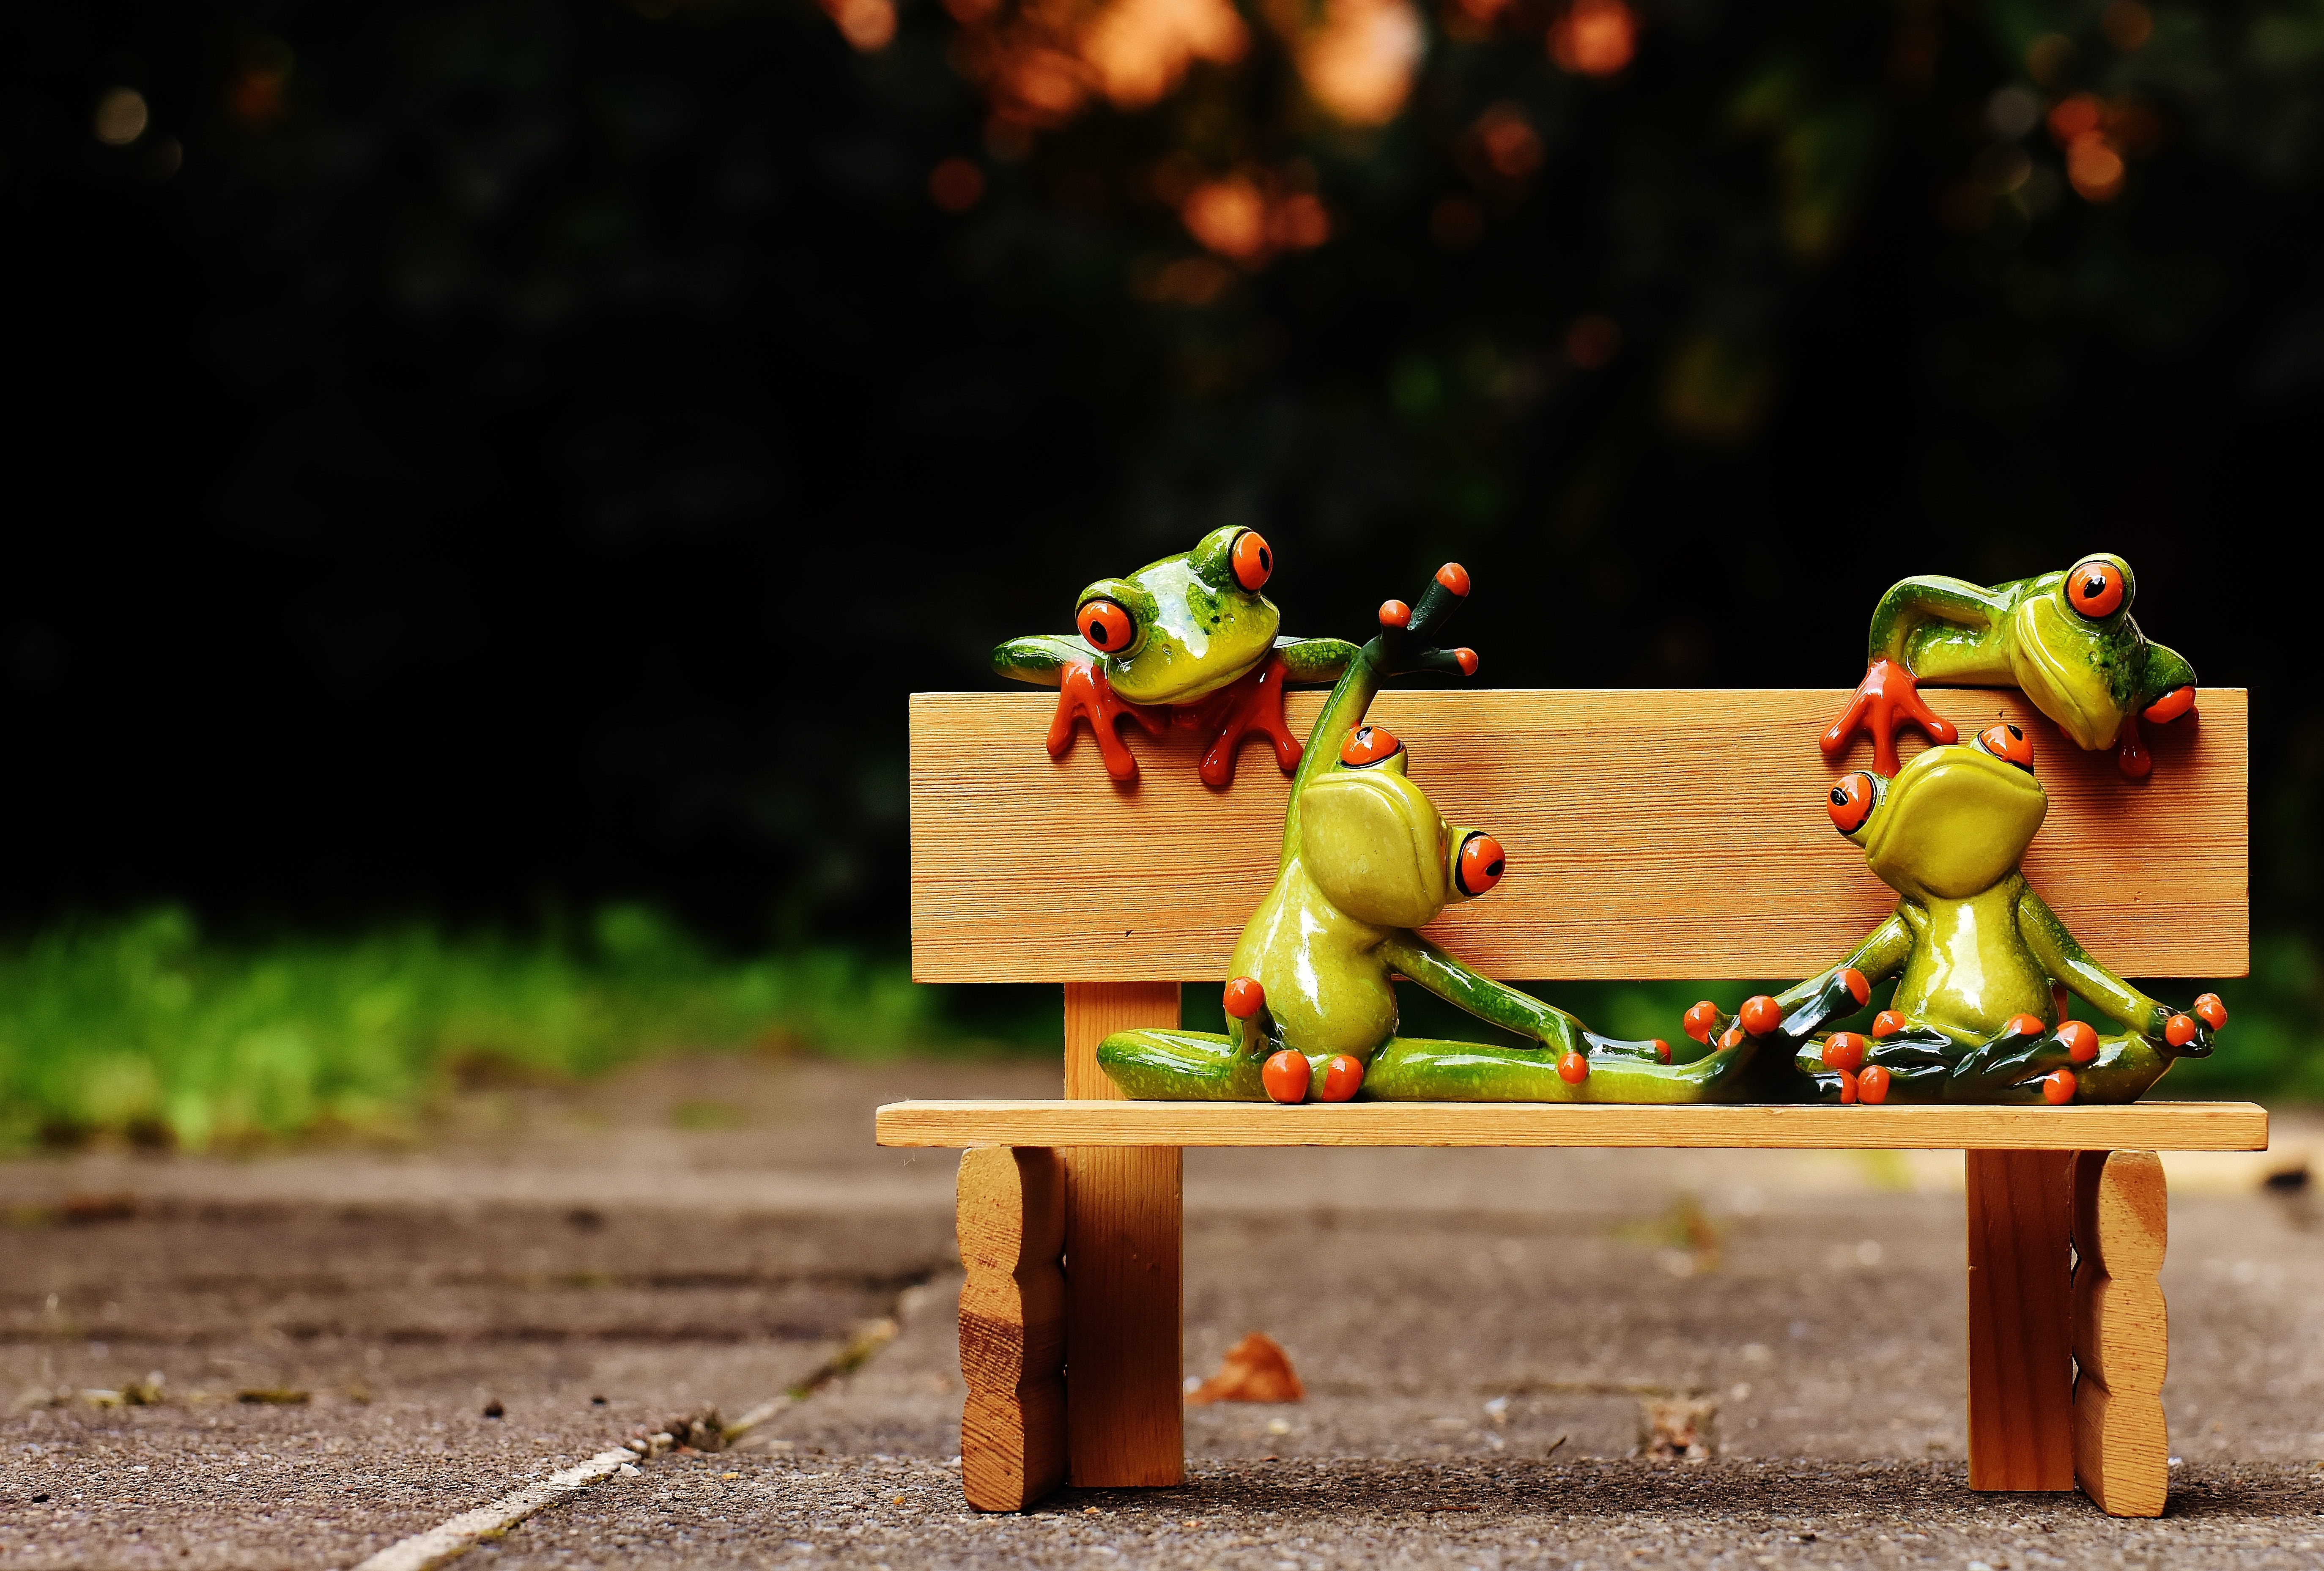
bench, play, sweet, animal, cute, rest, toy, fig, bank, relaxation, yoga, funny, lying, animal world, relaxed, frogs, screenshot